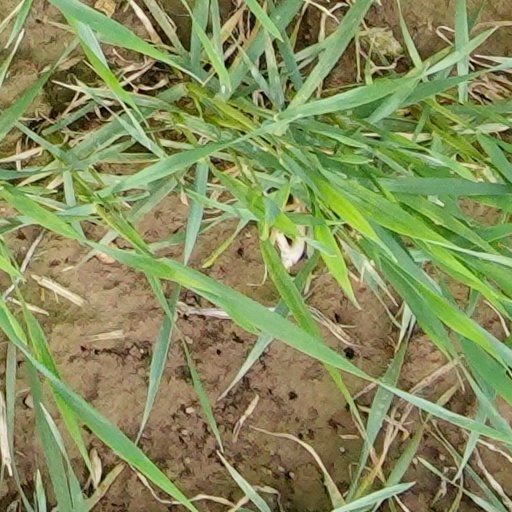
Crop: wheat